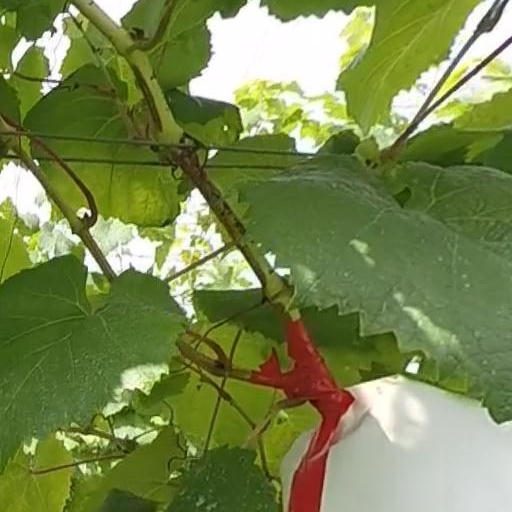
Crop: grape